Ricky Nelson

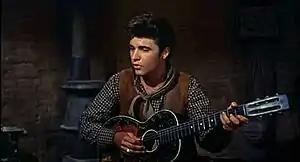
Nelson in "Rio Bravo", 1959

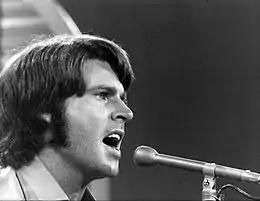
Nelson performing on "The Jim Nabors Show" in 1970

In addition to his recording career, Nelson appeared in movies. He made his film debut in "Here Come the Nelsons" (1952) and had a small role in "The Story of Three Loves" (1953) at MGM directed by Vincente Minnelli playing Farley Granger as a boy.